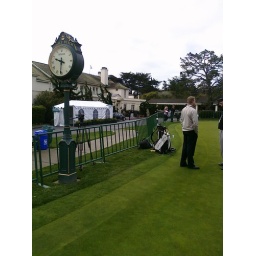
Pebble Beach clock with the Tpur Lock Opti-Vibe tour bag in the back ground